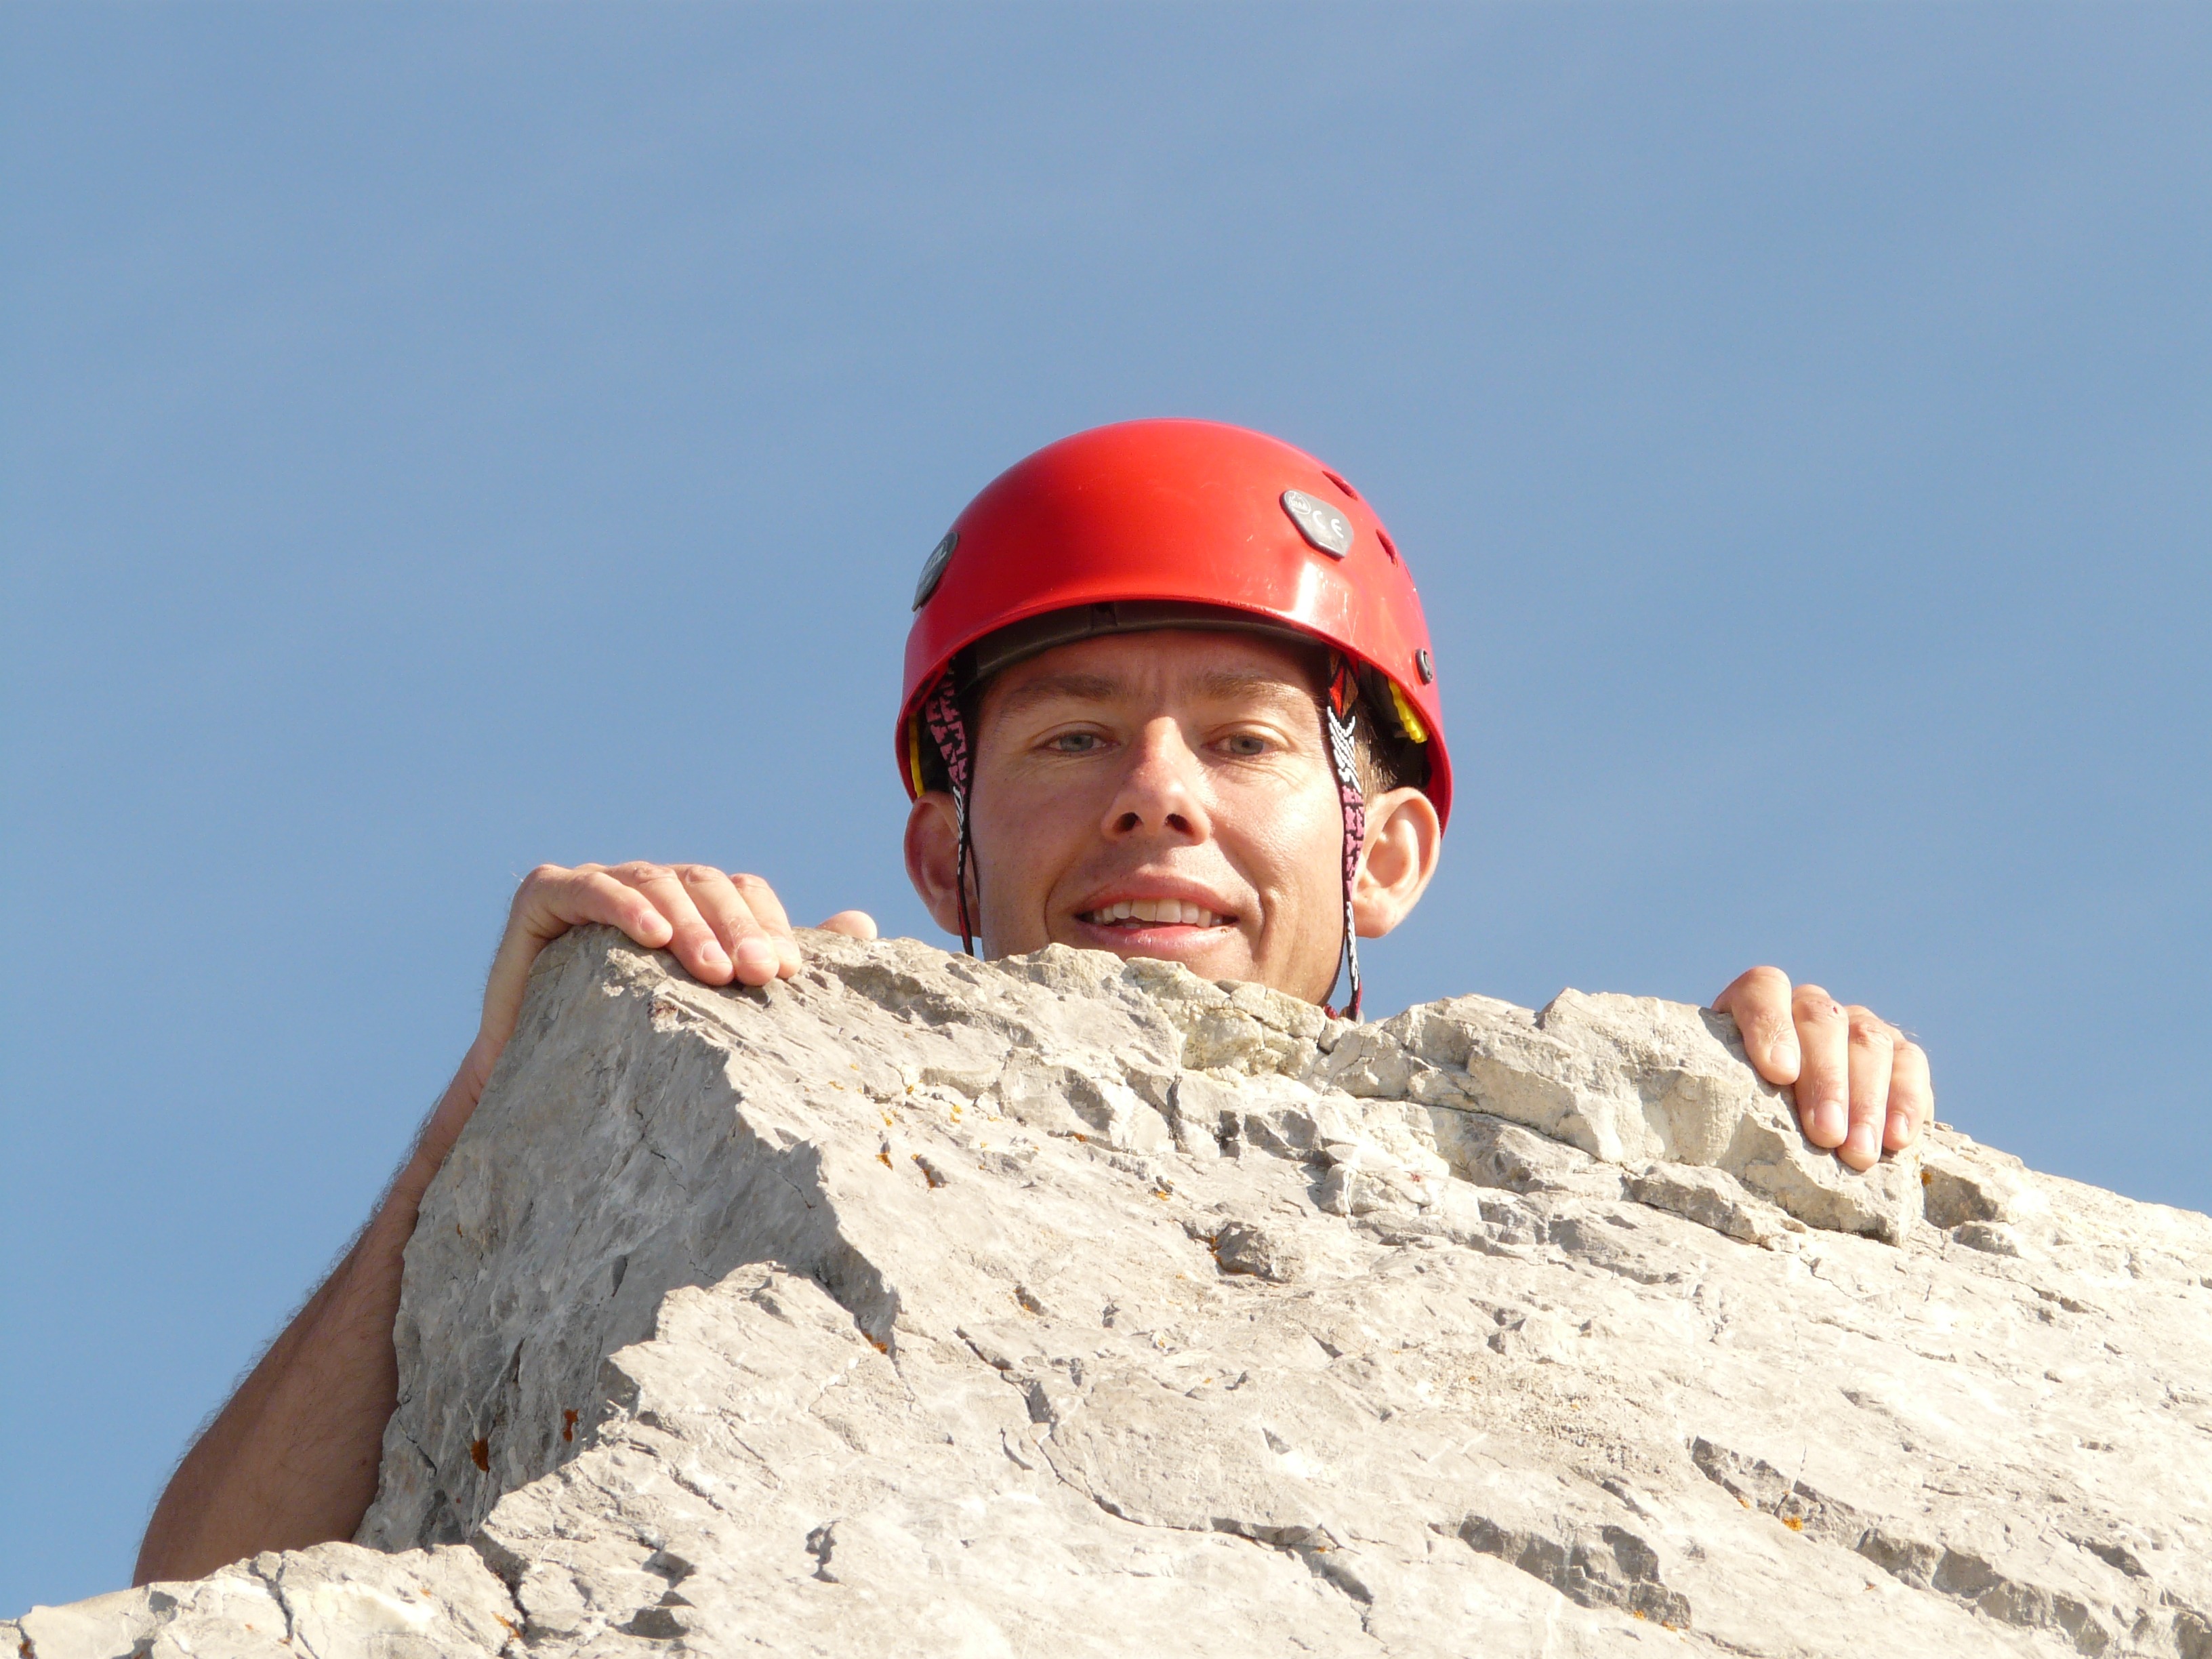
man, rock, person, mountain, adventure, human, alpine, climber, extreme sport, summit, climb, laugh, mountaineering, laughing, happy, mountaineer, mountains, helm, wilderkaiser, bergtour, arrived, goal achieved, summit stormer, outdoor recreation, ellmauer halt, kilroy